Environment and Ecology Bureau

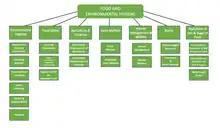

The Environment and Ecology Bureau is split into two separate domains, the Environment, and the Food and Environmental Hygiene.